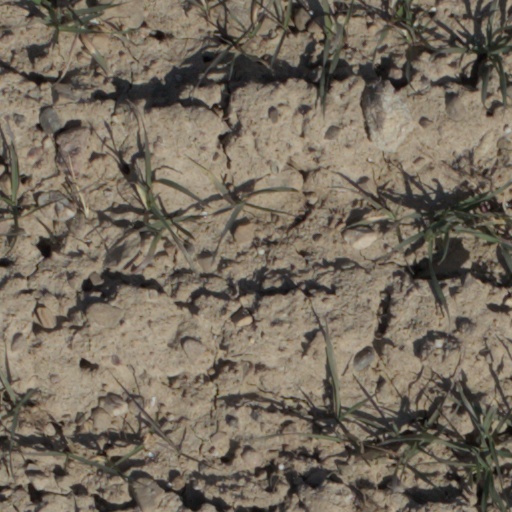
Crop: wheat